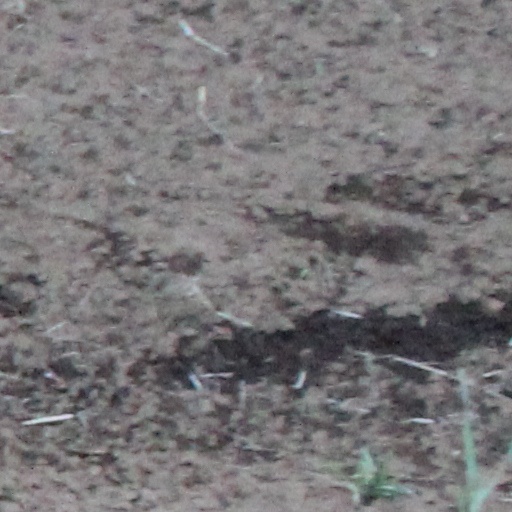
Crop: wheat